Foreign policy of the John F. Kennedy administration

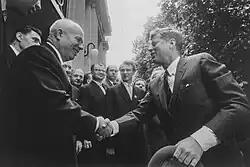
Kennedy shaking hands with Nikita Khrushchev, 1961.

On November 29, 1961, American officials declared that the Telegraph Agency of the Soviet Union (TASS) allegedly distributed a distorted, editorialized version of the Kennedy interview, given to "Izvestiya" employee Alexei Adzhubey. According to U.S. officials, the omissions included Kennedy's charges that the Soviets had violated the Yalta and Potsdam agreements, as well as the moratorium on nuclear tests and his claim that the issue of divided Berlin largely stems from the Soviet refusal to agree to German reunification. Adzhubey promised to publish the full text in "Izvestiya" and Kennedy publicly expressed his appreciation for that.